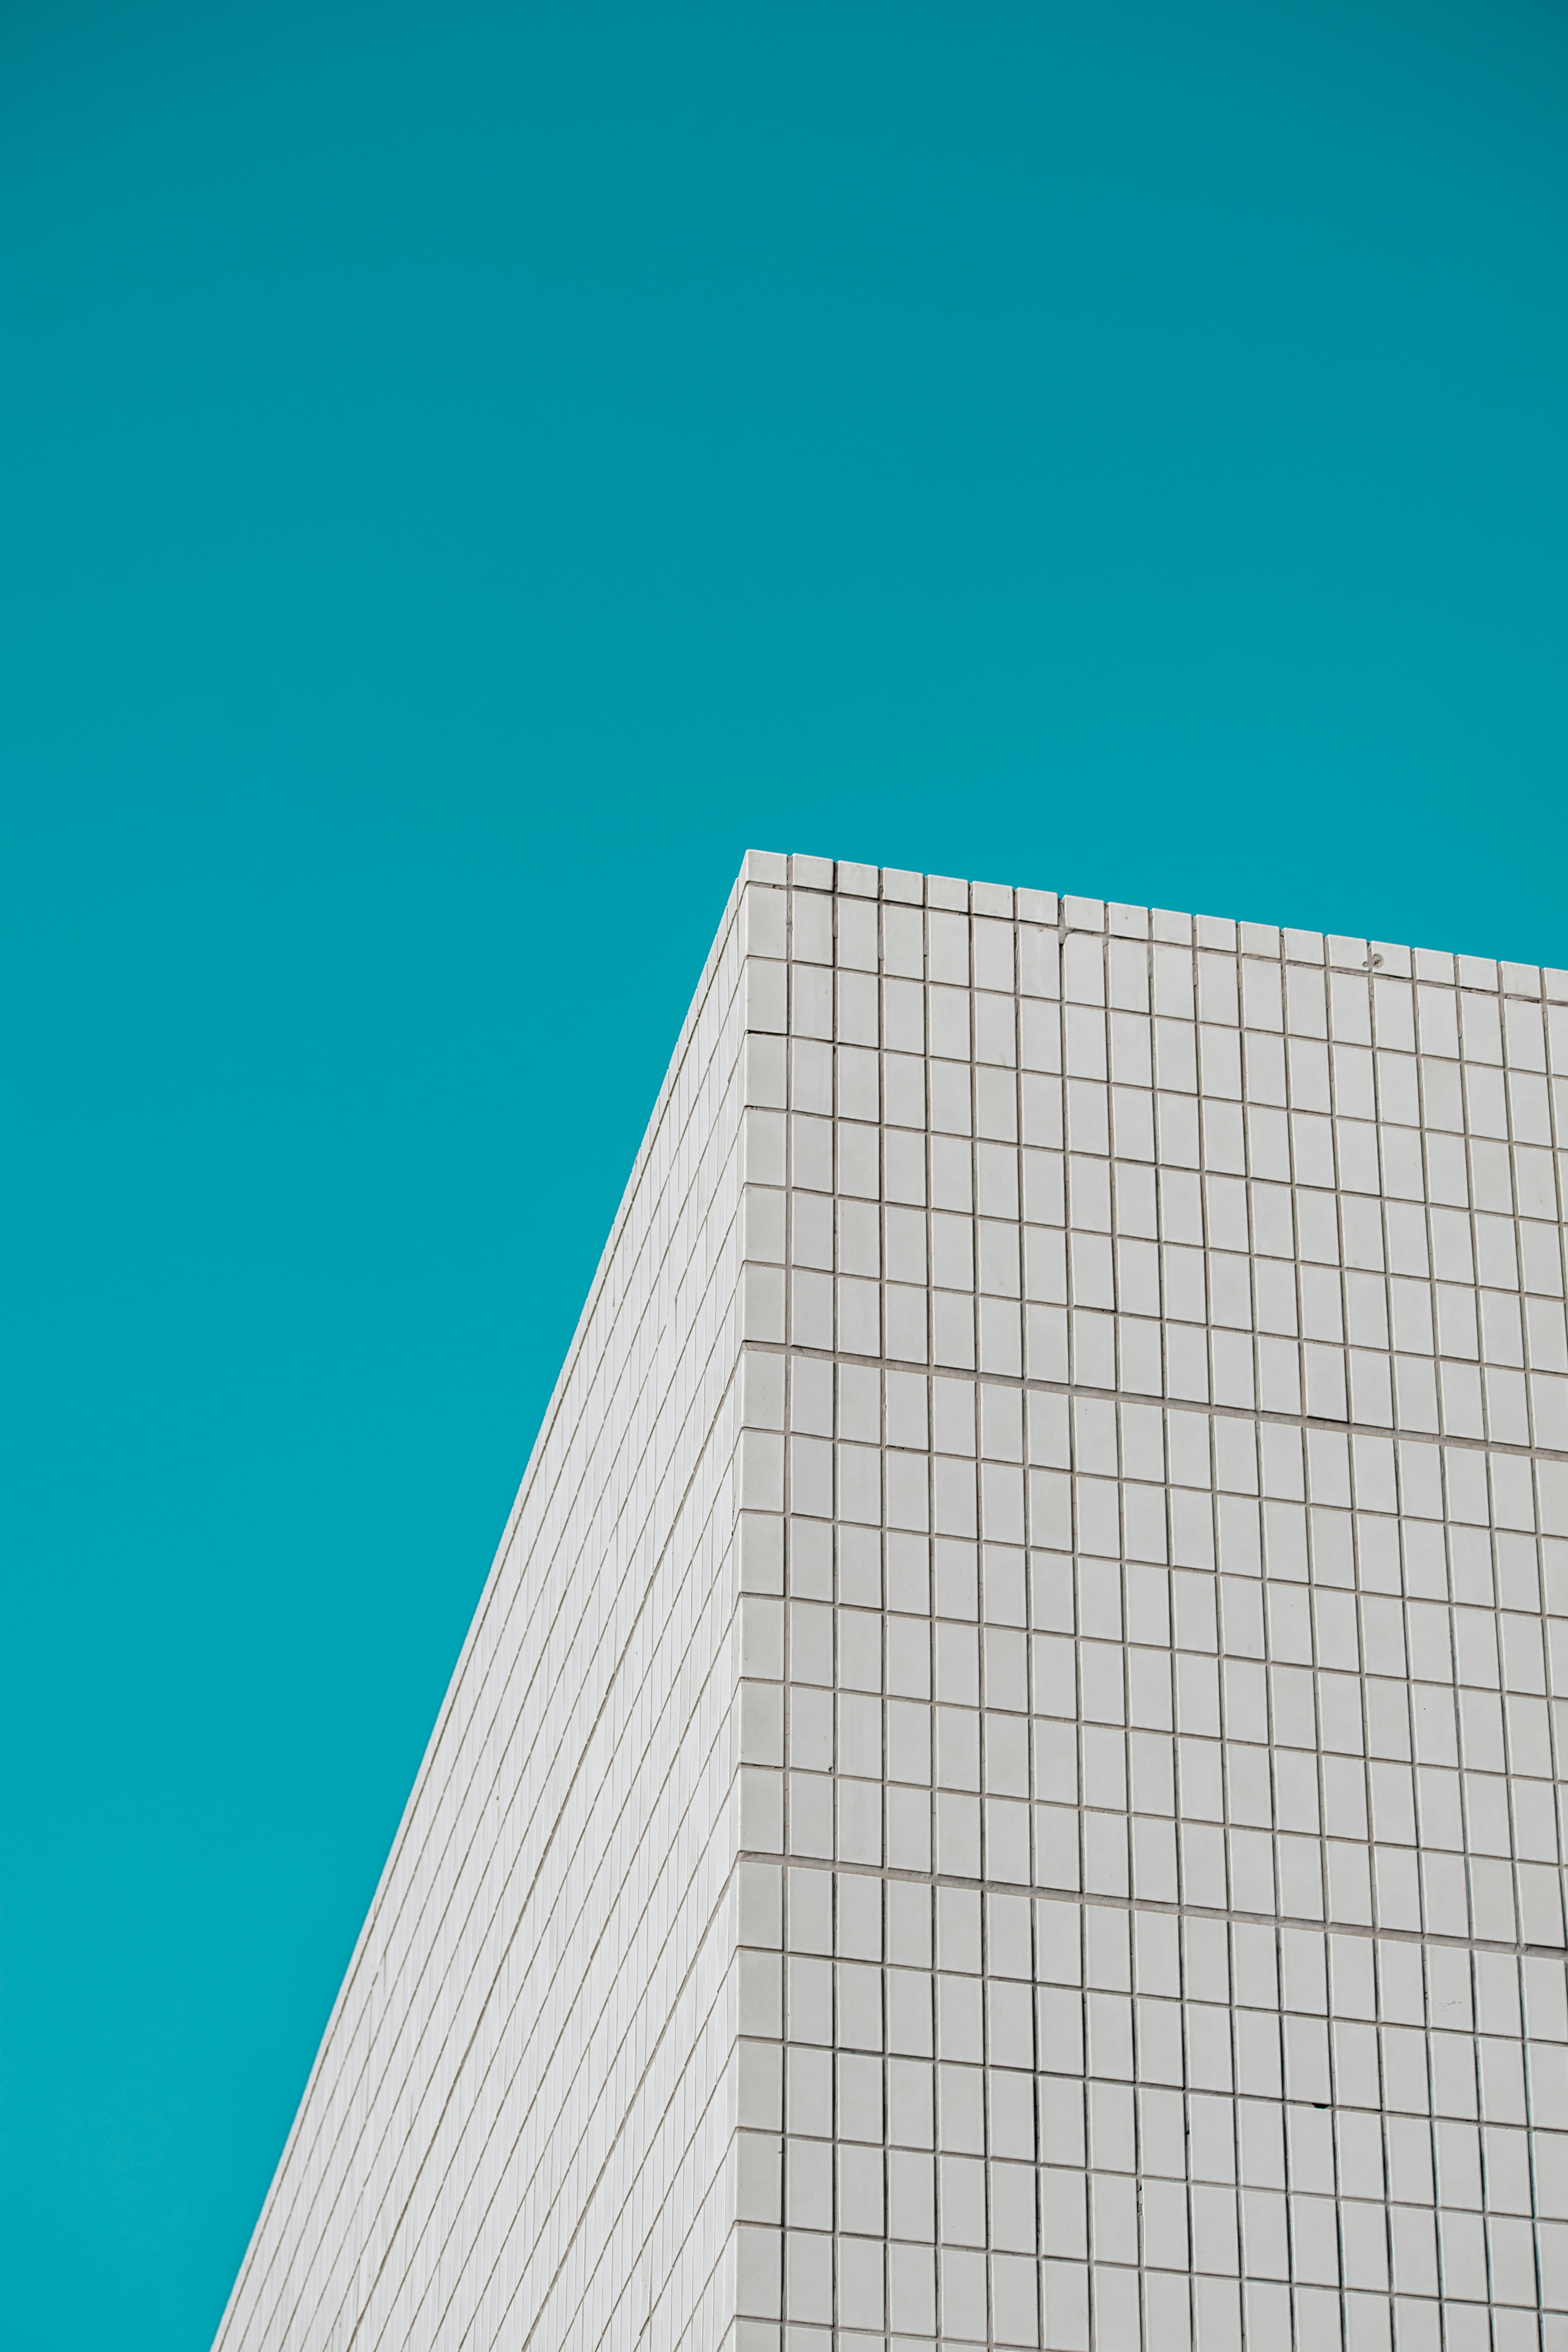
natural, building, sky, rectangle, tower block, facade, commercial building, composite material, city, pattern, electric blue, symmetry, condominium, brick, urban design, skyscraper, concrete, headquarters, mixed use, apartment, font, corporate headquarters, company